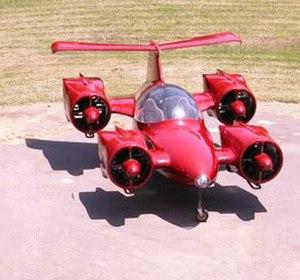
Le M400 Skycar est un projet d'aéronef de grande diffusion à décollage vertical de la société aéronautique américaine Moller.